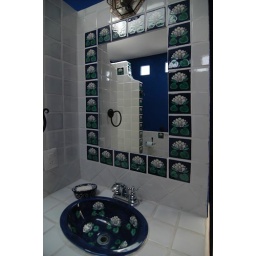
Decorative tile work in third floor bathroom